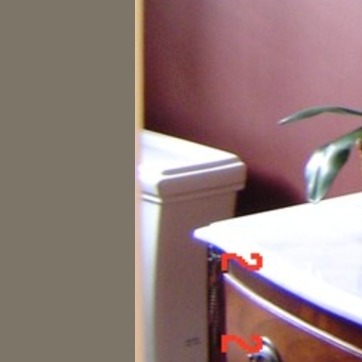
Material: ceramic